Julius Aghahowa

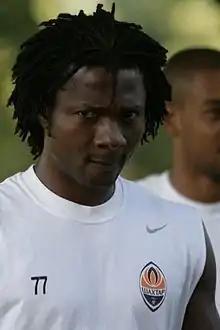
Aghahowa with Shakhtar Donetsk in 2010

Julius Efosa Aghahowa (born 12 February 1982) is a Nigerian former professional footballer who played as a striker.